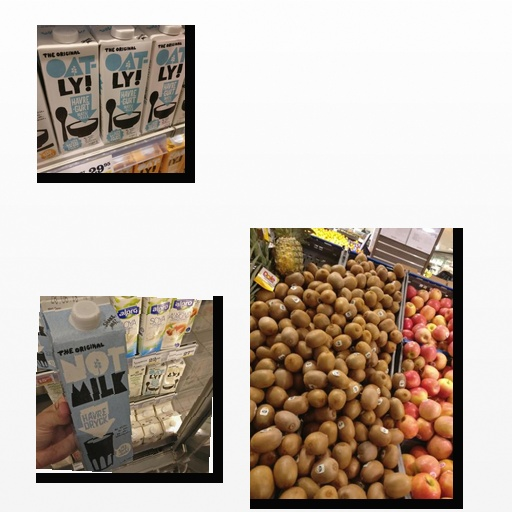
Food items: oatghurt, oat_milk, kiwi